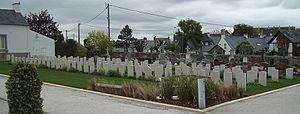
Guidel [ɡidɛl] est une commune française, située dans le département du Morbihan, en bordure de l'océan Atlantique, limitée à l'ouest par la Laïta qui marque la limite avec le Finistère.